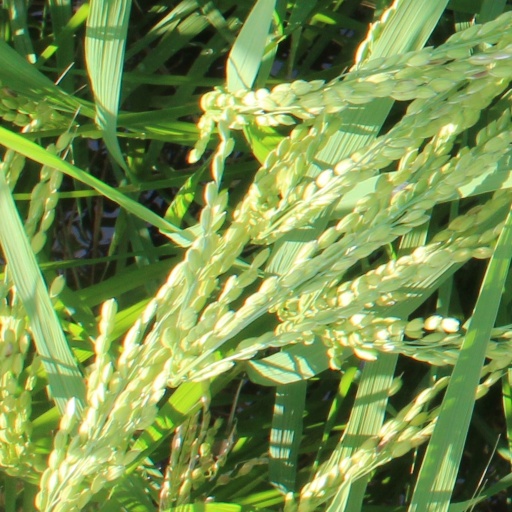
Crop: rice